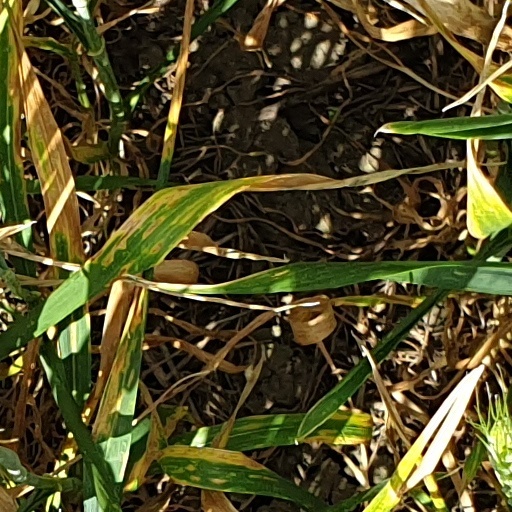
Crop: wheat